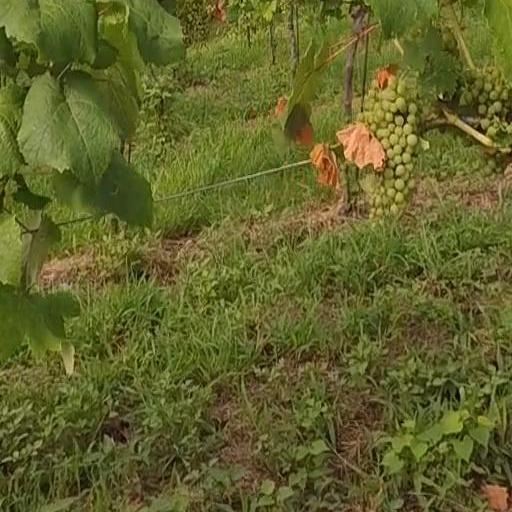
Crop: grape